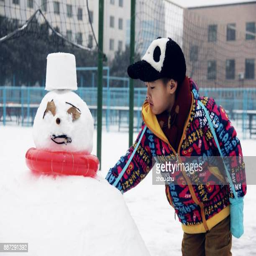
a little boy with a snowman